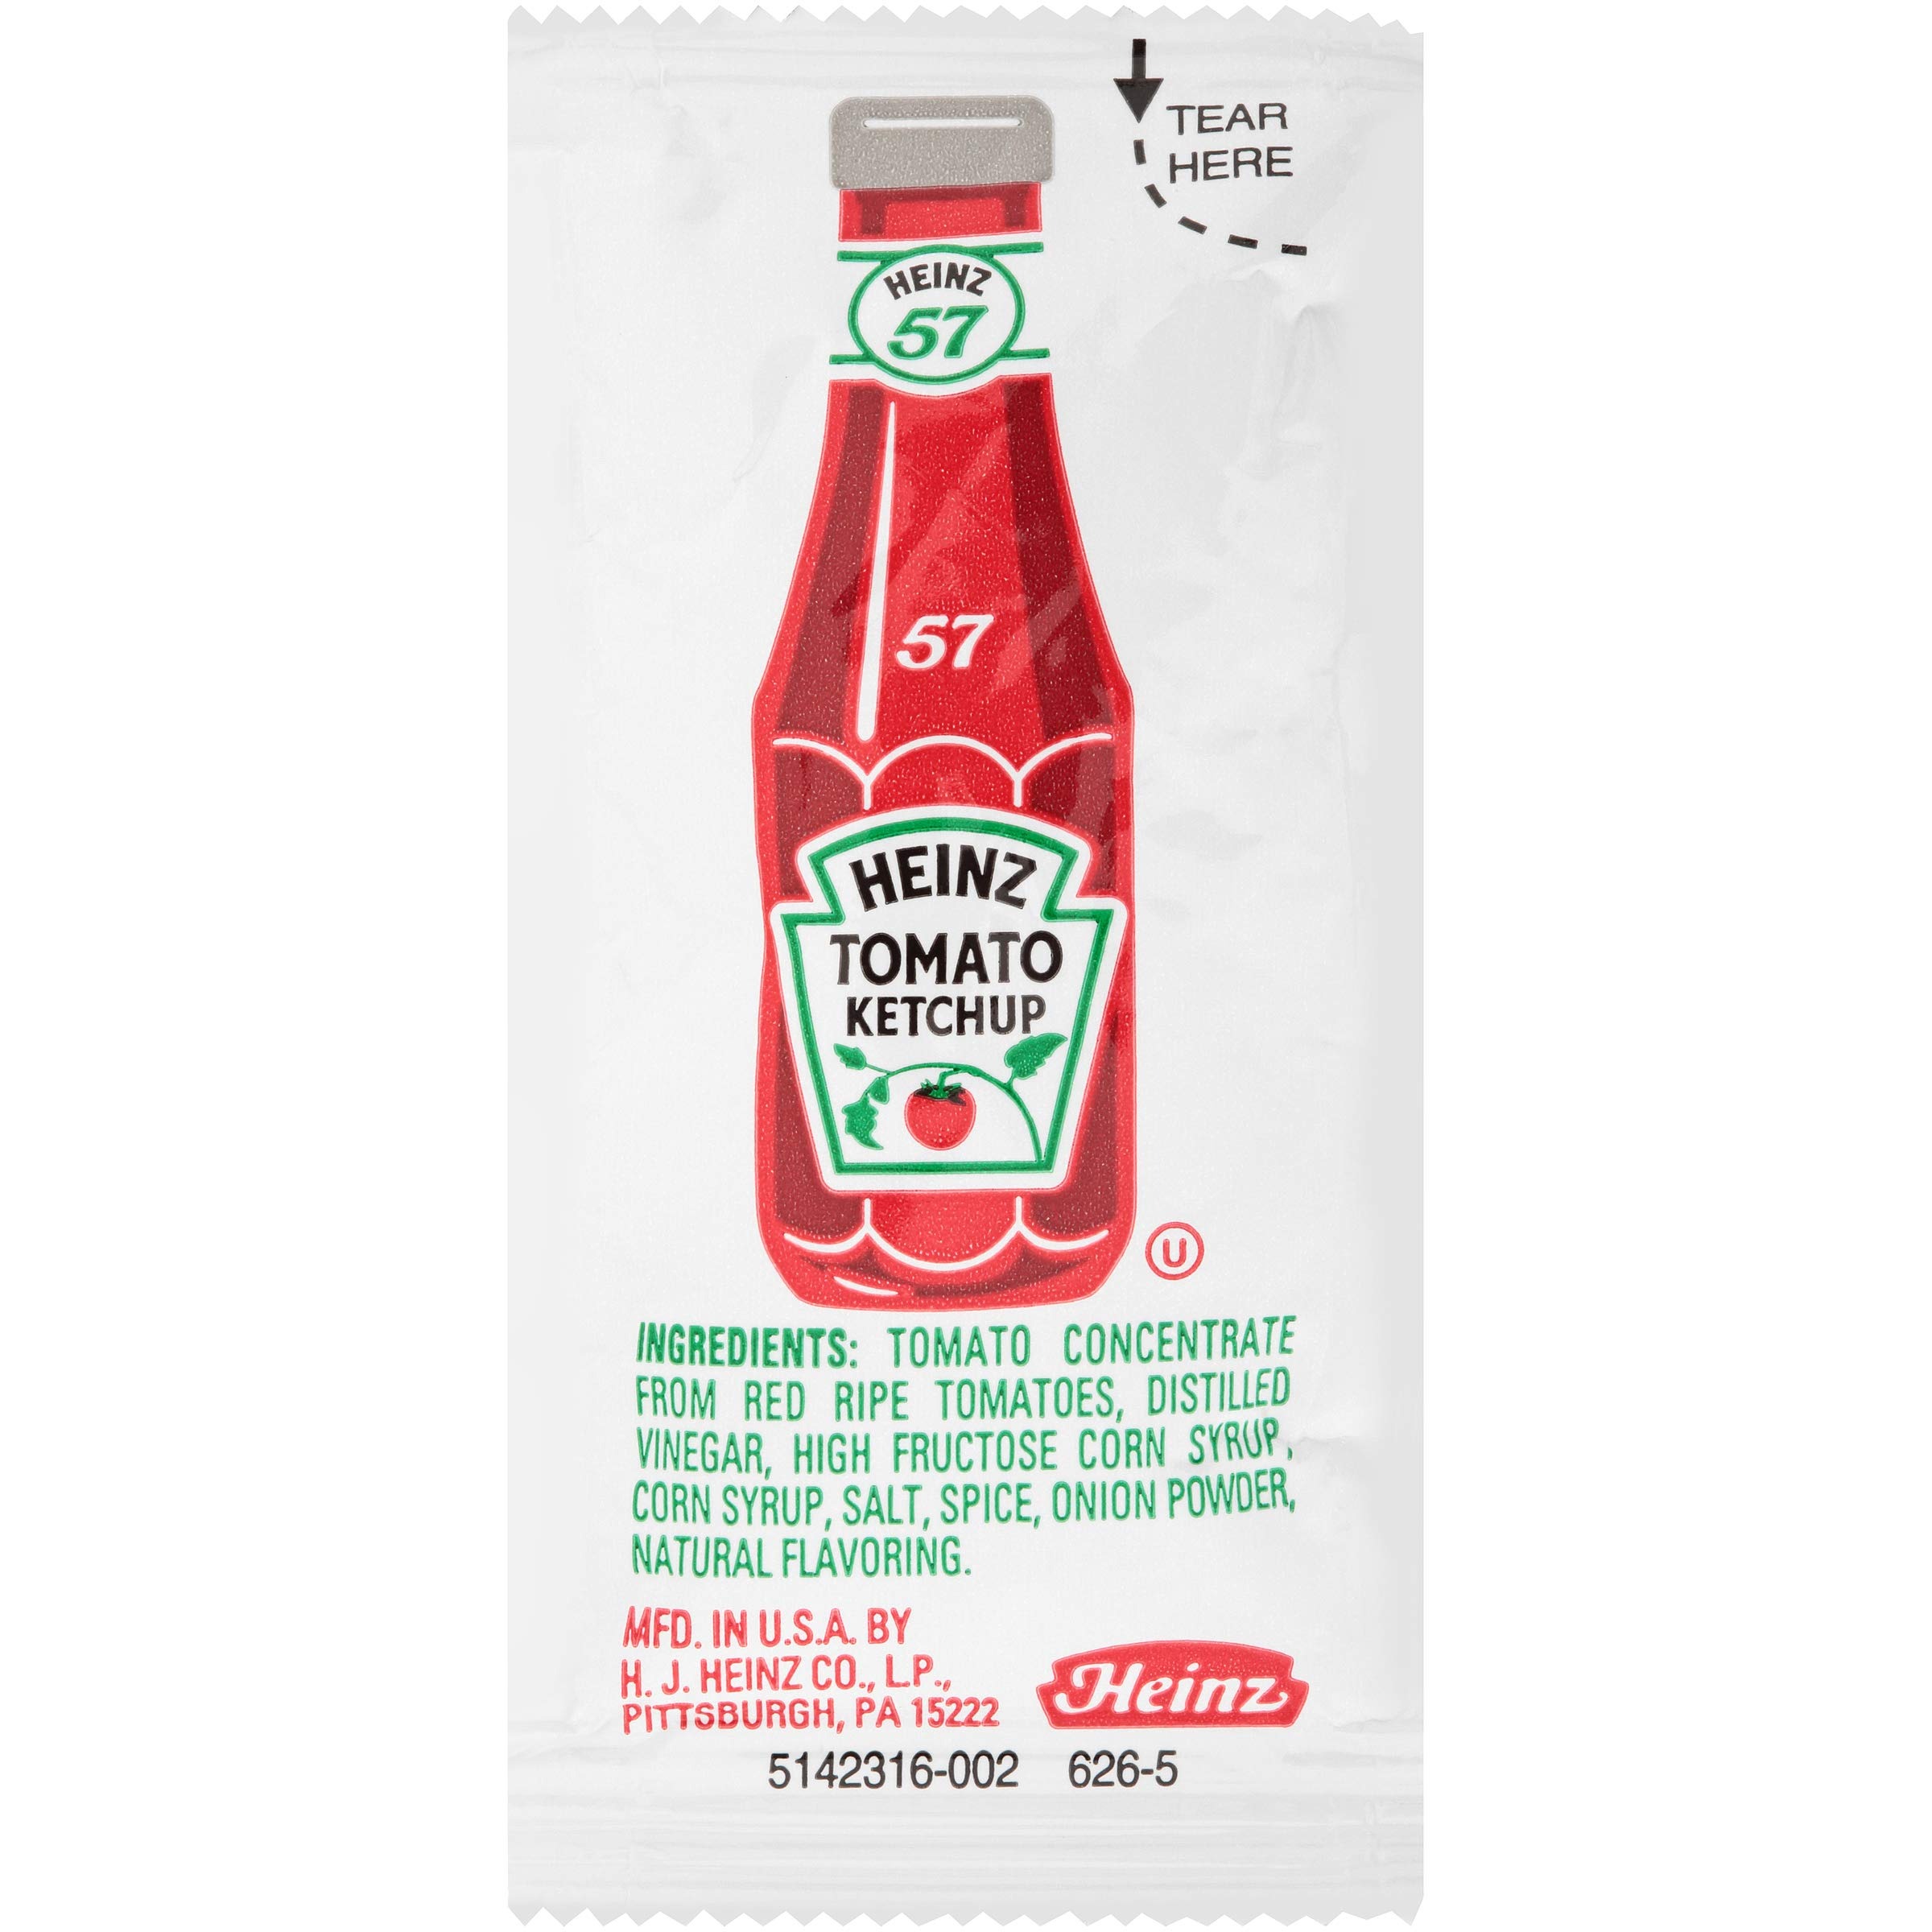
Item Name: Heinz Ketchup Single Serve Packets (0.3 oz Packets, Pack of 200)
Bullet Point 1: Americas Favorite Ketchup is a perfect compliment for French fries, hot dogs, hamburgers and so much more!
Bullet Point 2: Comes from fresh vine-ripened tomatoes and a special blend of spices
Bullet Point 3: Has a thick and rich taste
Value: 77.0
Unit: Ounce

Price: 25.99